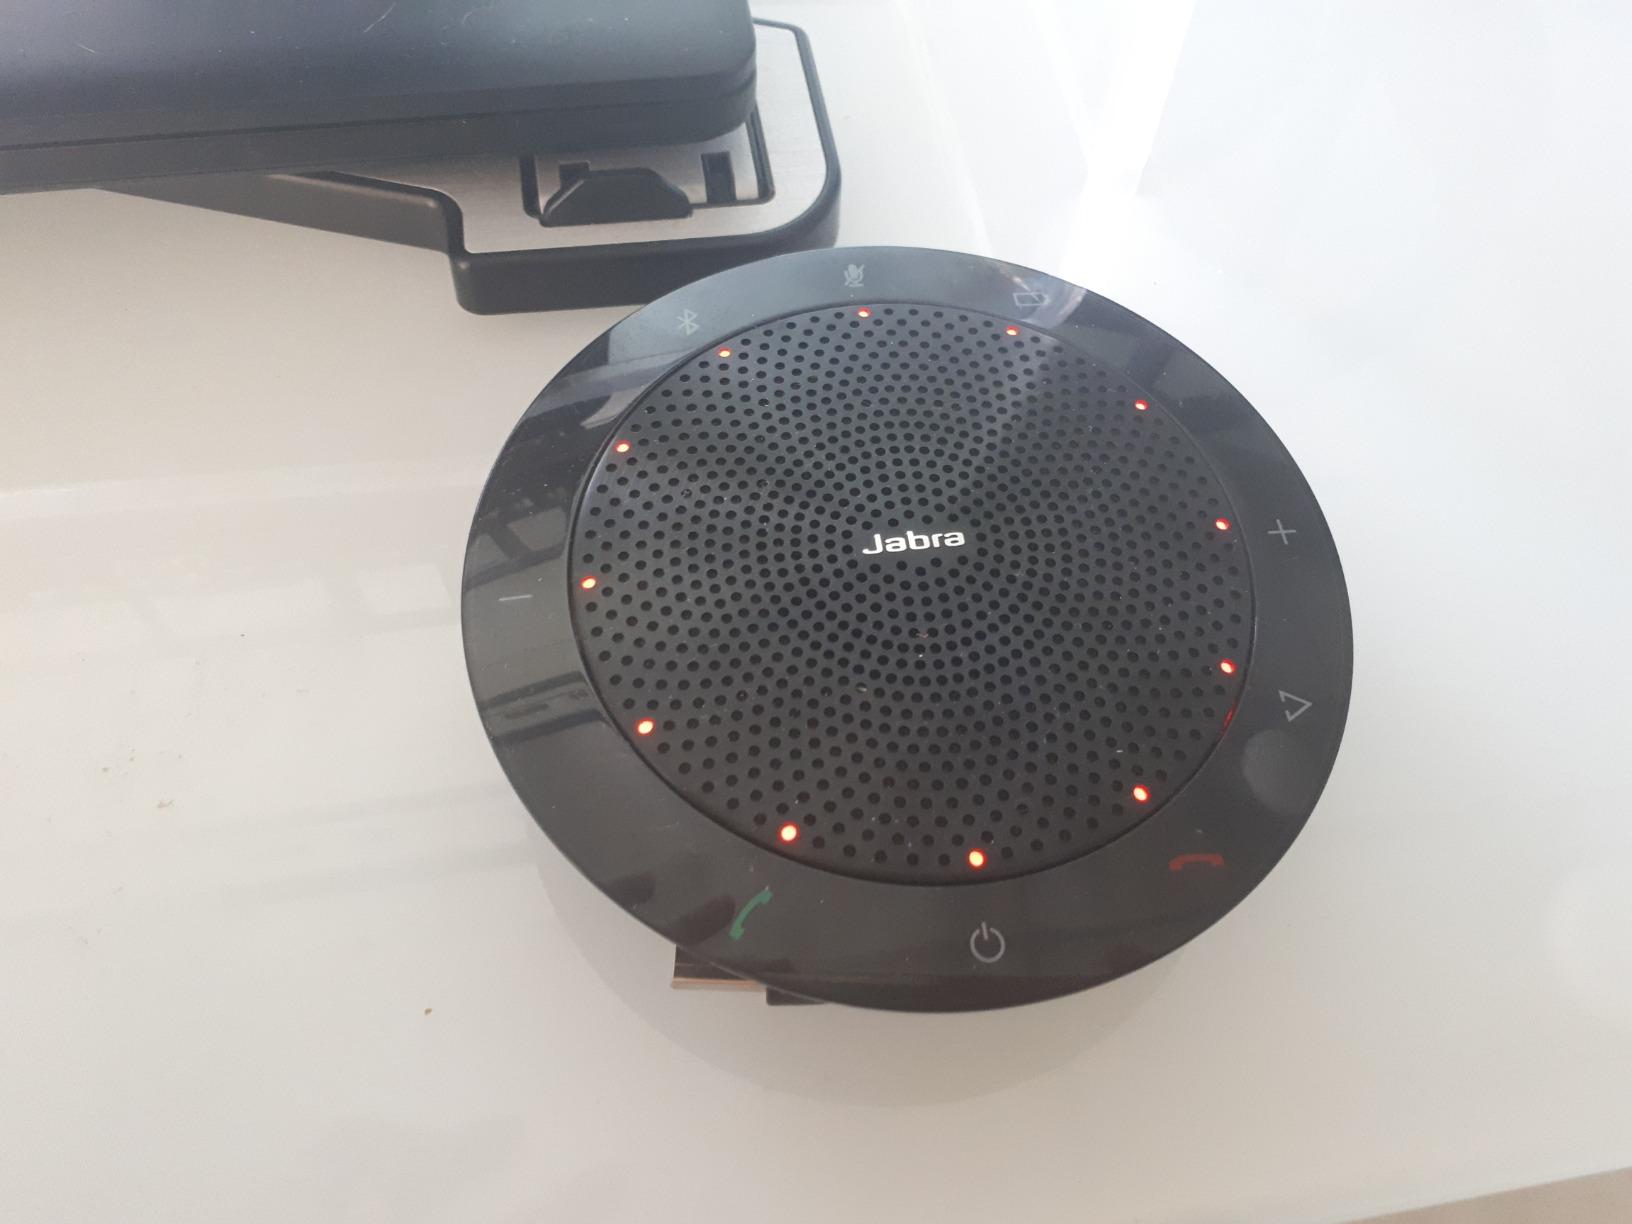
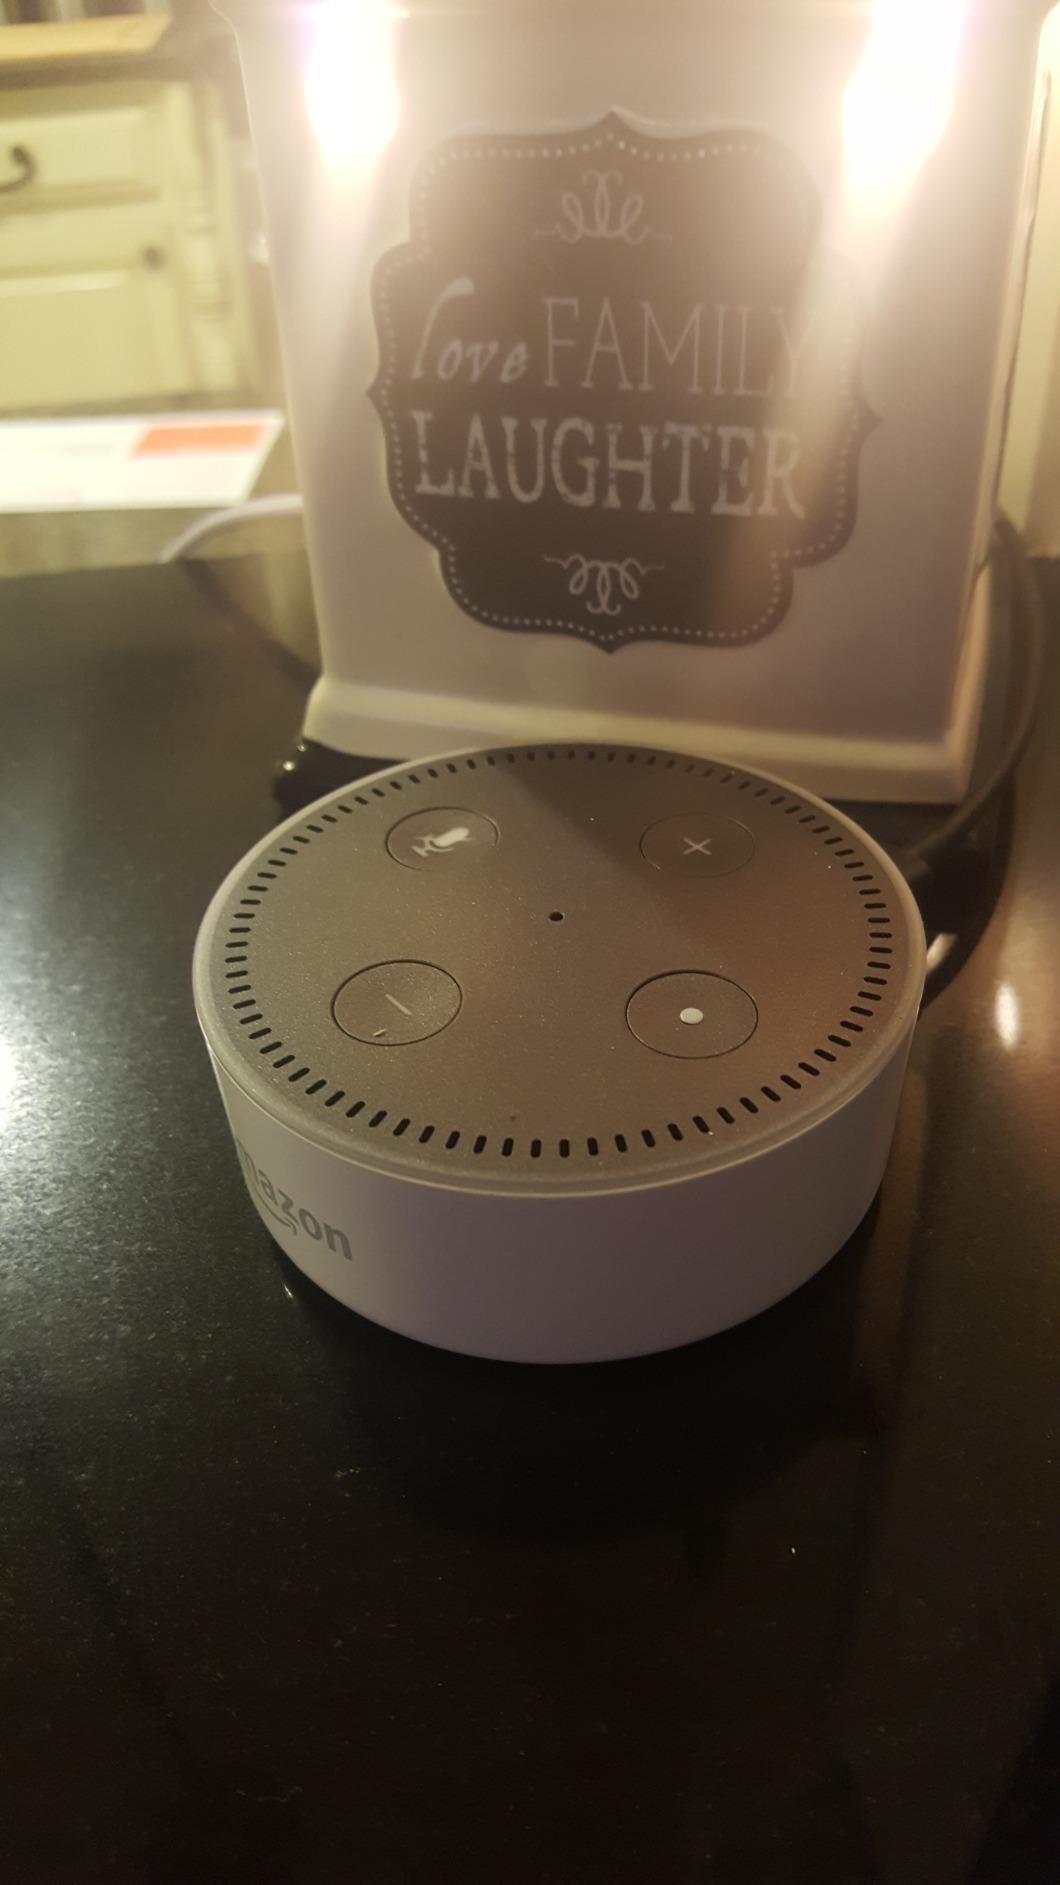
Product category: speaker
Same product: no